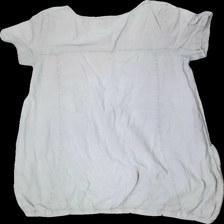
View: back
Type: Dress
Category: Ladies
Brand: Not in the list
Brand text on label: zizzi
Colors: Grey
Material: 100% cotton
Cut: Regular, C-collar
Size: M
Season: All
Damage 2: mark/stain
Damage 2 location: middle center
Price range: <50
Recommended usage: Export
Comment: ojämn i färgen